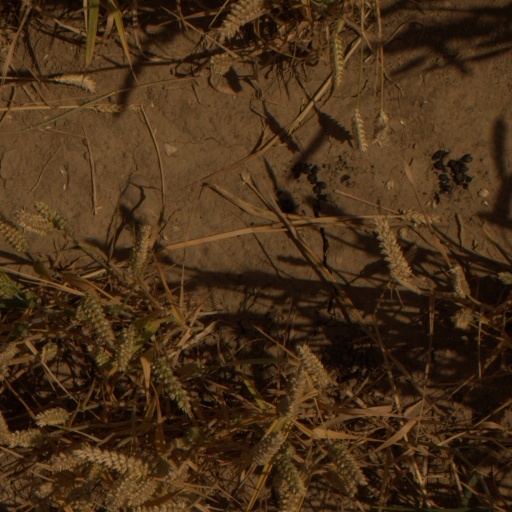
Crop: wheat